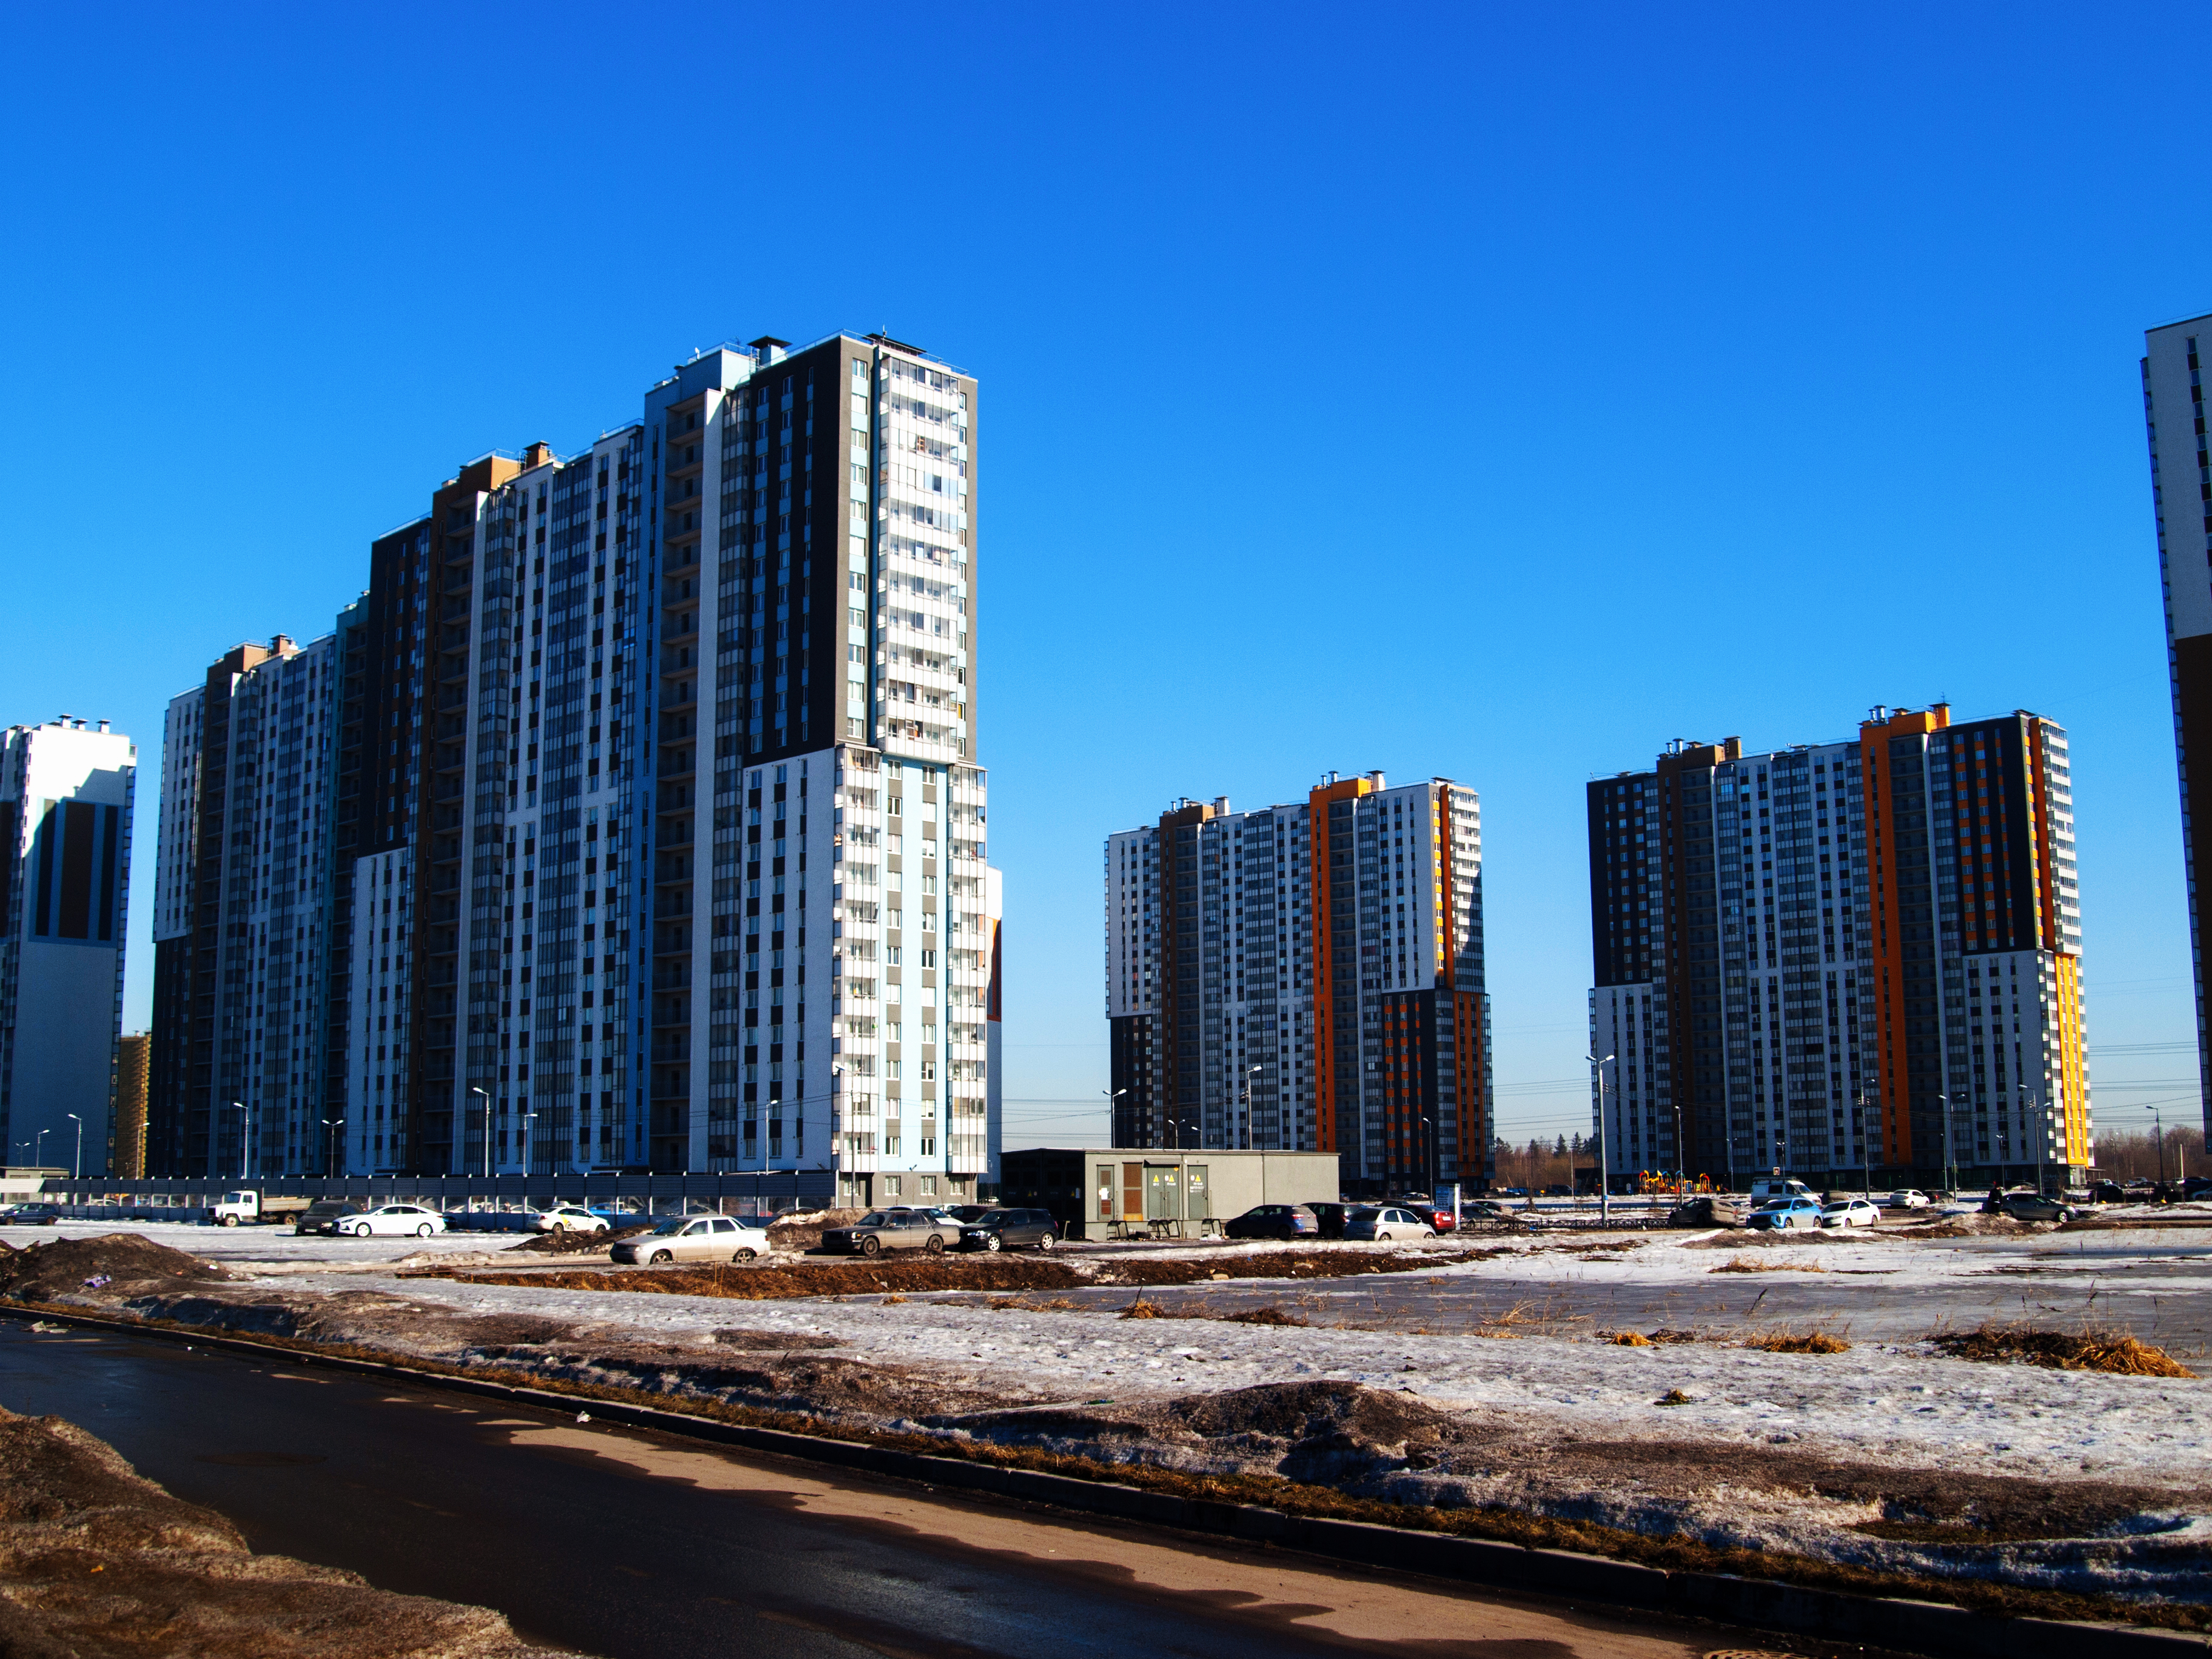
images, sky, skyscraper, building, tower, urban design, condominium, tower block, house, residential area, commercial building, cityscape, facade, city, tree, Tints and shades, landscape, mixed use, apartment, headquarters, horizon, downtown, winter, composite material, cloud, road, reflection, corporate headquarters, skyline, roof, window, wood, art, night, evening, street